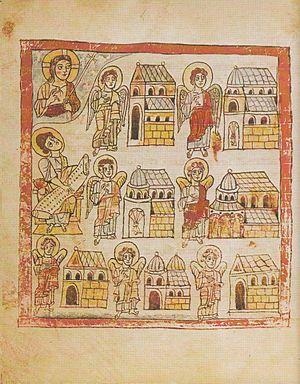
L’architecture carolingienne se développe du milieu du VIIIᵉ siècle à la fin du Xᵉ siècle à partir de références paléo-chrétiennes avec la renaissance carolingienne. Elle marque en Occident un renouveau artistique dans un cadre chrétien qui se structure et où le monachisme est théorisé. L'architecture carolingienne représente la formulation concrète d'une pensée et de sa fonction. L'organisation des structures des plans romans vient très directement de l'élaboration de l'époque carolingienne et l'ordonnance des westwerks carolingiens puis ottoniens a préparé les façades de l'époque romane. Il nous reste cependant très peu de monuments et de vestiges de cette époque, la plupart ayant été remplacés par des monuments plus grands et plus récents de style roman et gothique mais les fouilles et les textes permettent des restitutions.